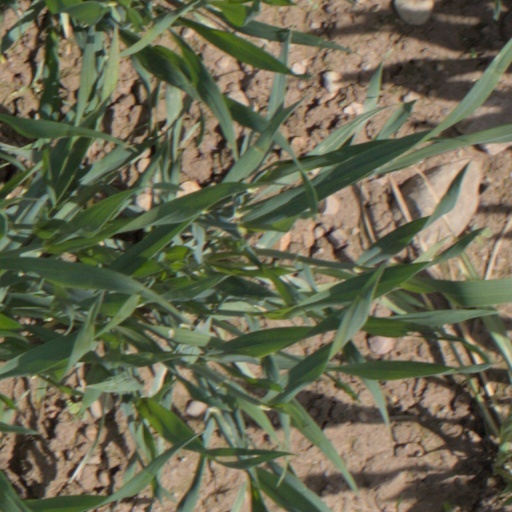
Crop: wheat